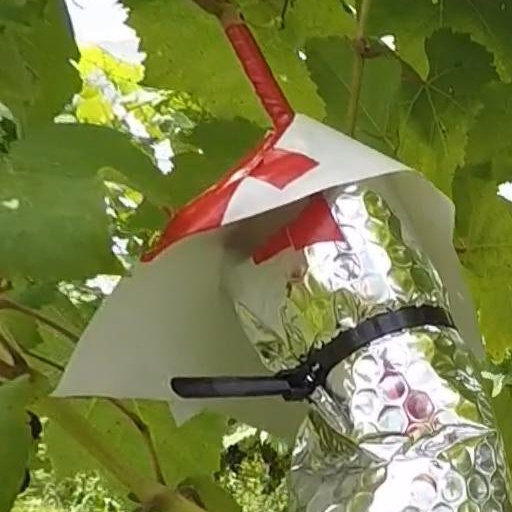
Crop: grape